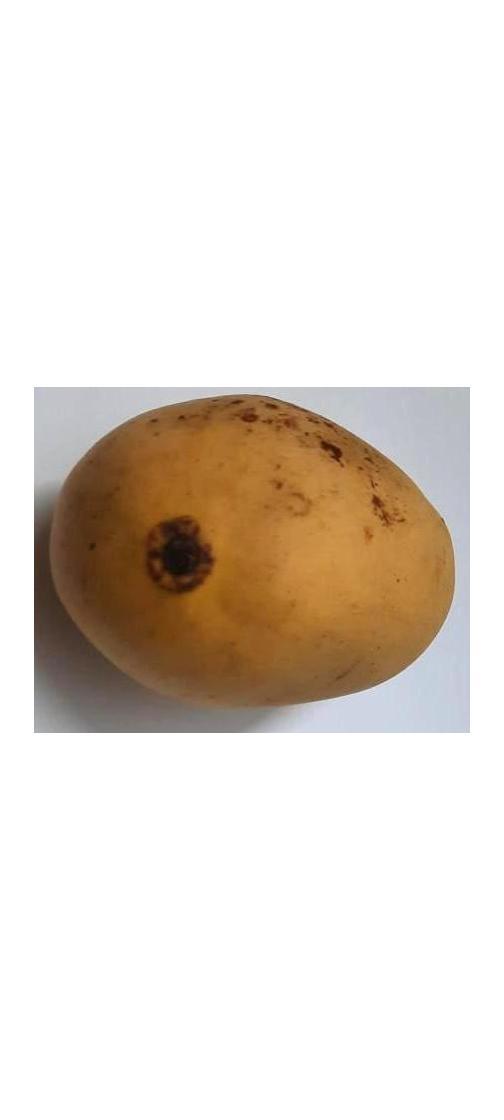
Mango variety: Katimon